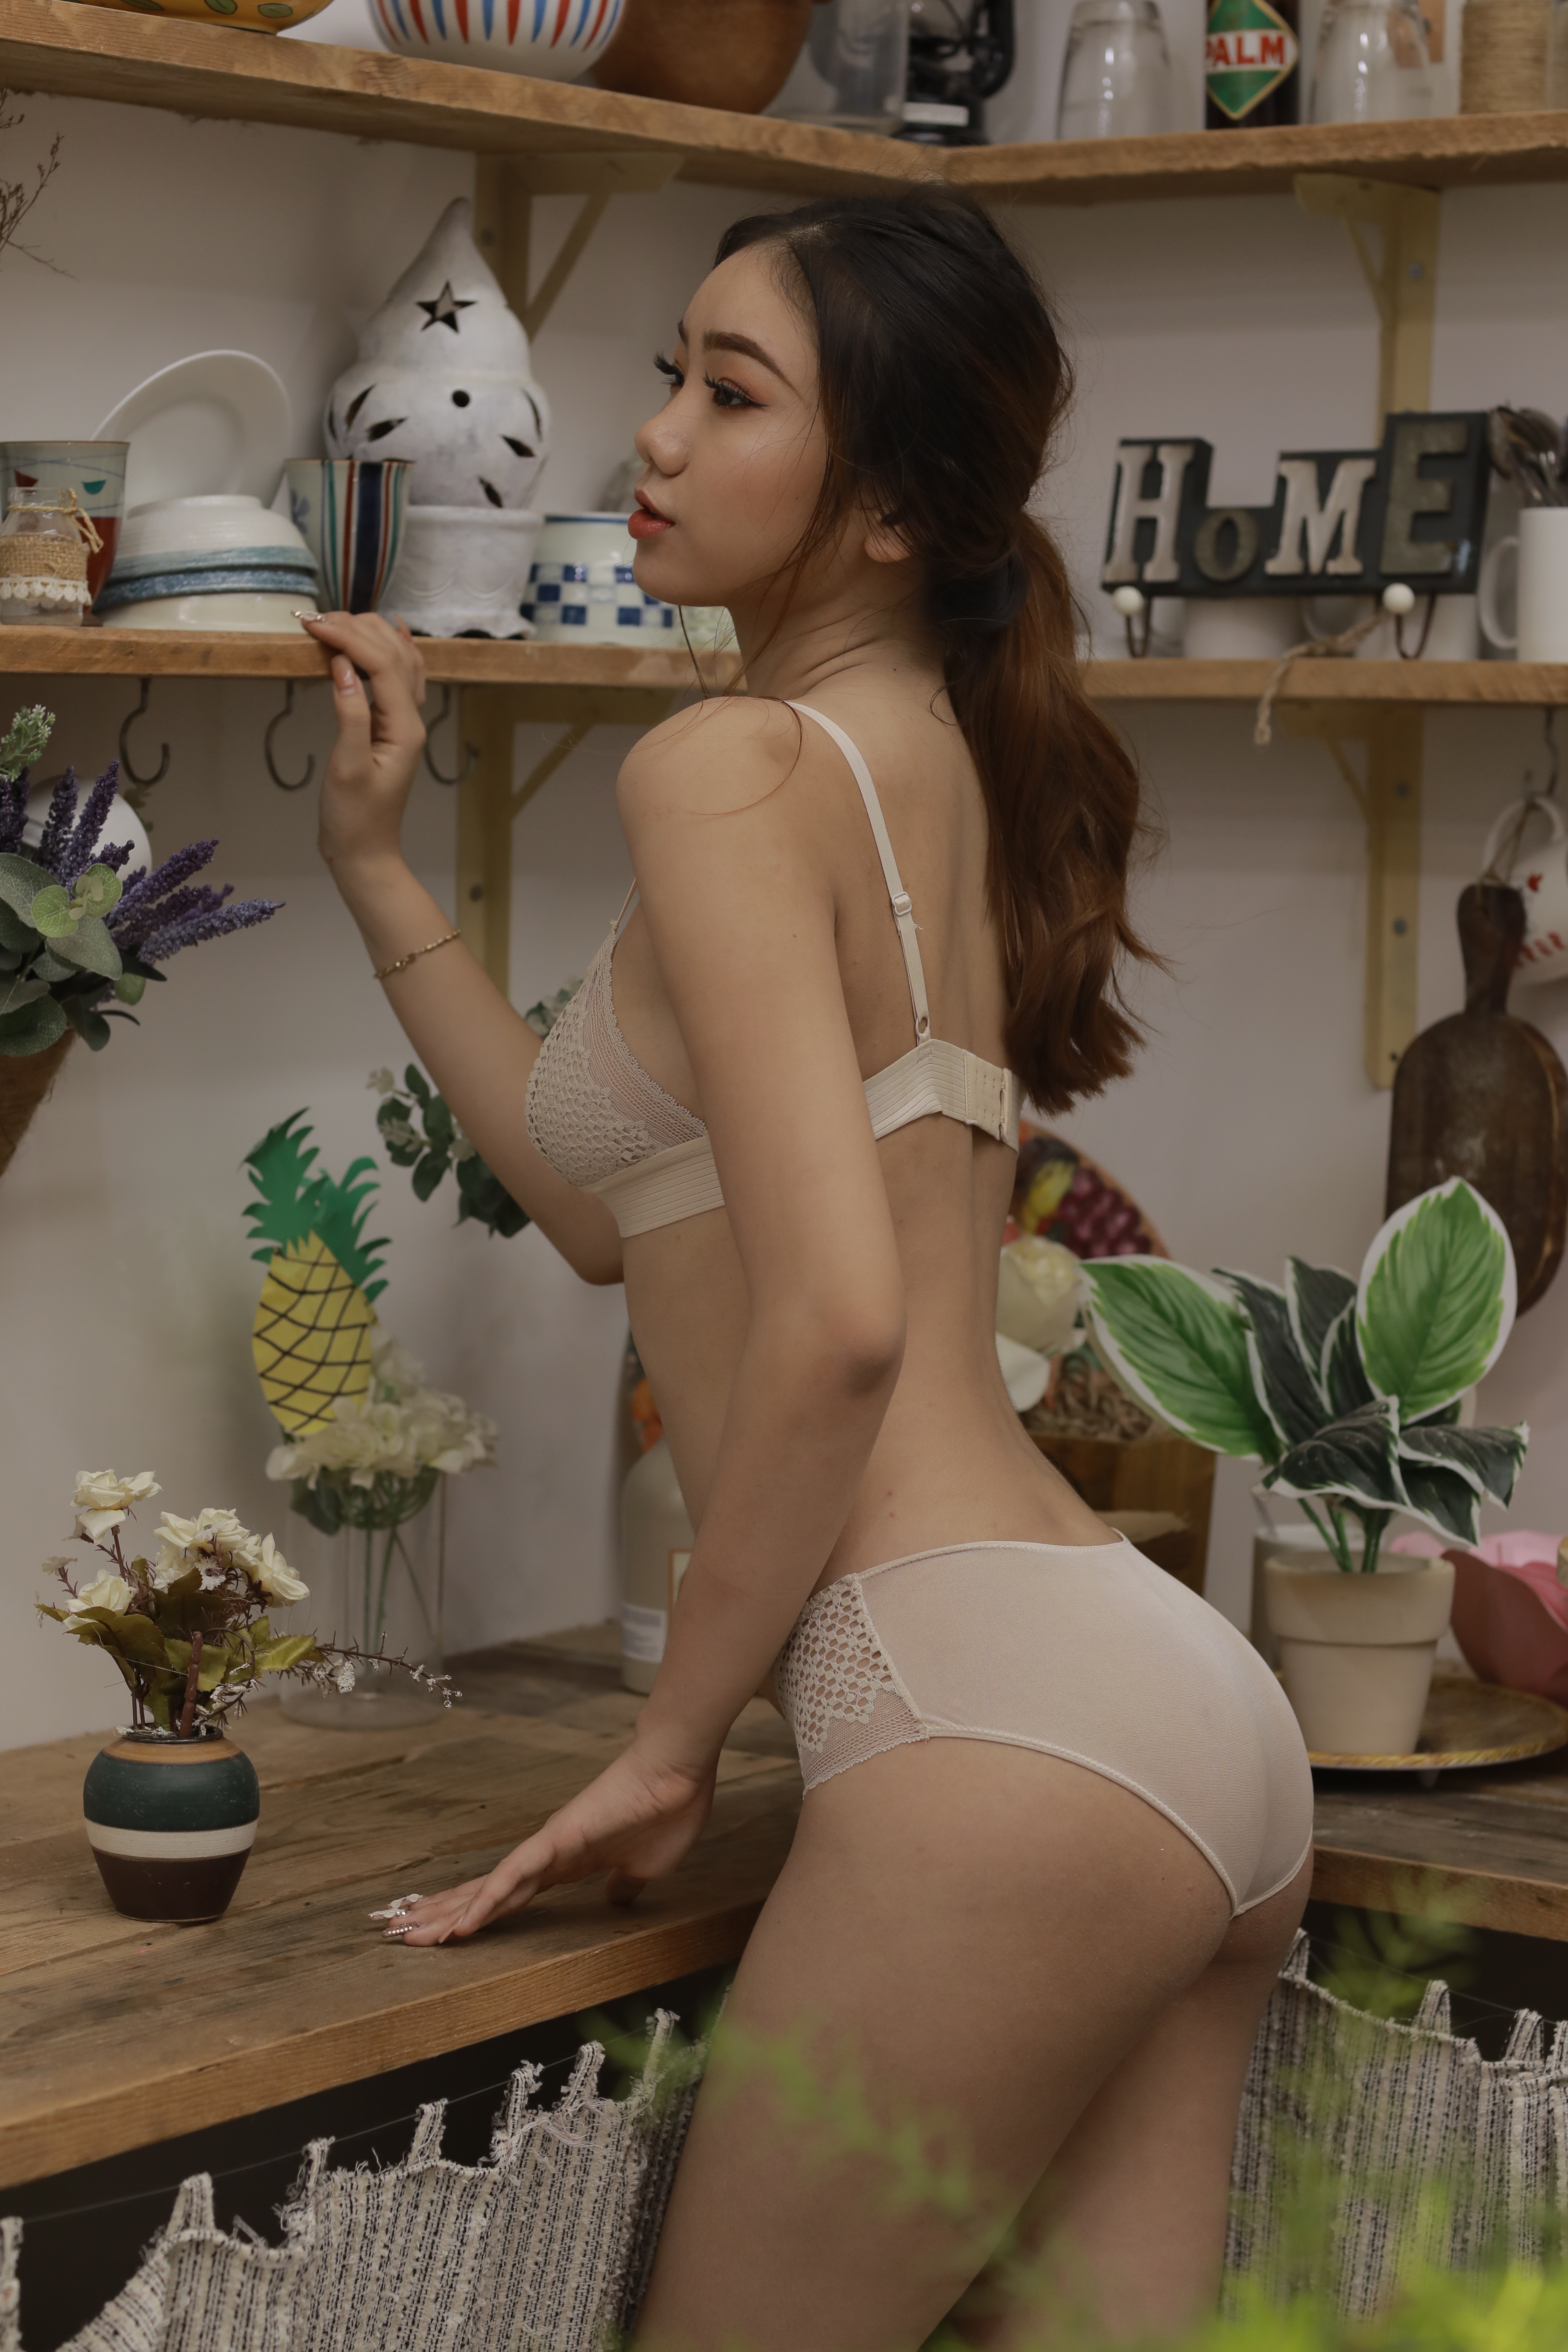
girl, beauty, plant, lingerie top, swimsuit top, brassiere, swimwear, thigh, swimsuit bottom, waist, underpants, lingerie, undergarment, shelf, trunk, black hair, chest, houseplant, abdomen, human leg, navel, gravure idol, briefs, bikini, table, brown hair, fashion design, swimming pool, toy, room, art model, mannequin, retail, fashion accessory, competition, sportswear, selfie, competition event